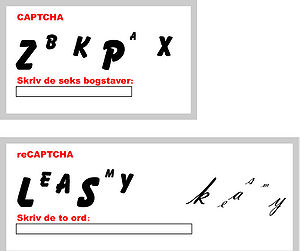
CAPTCHA
Eksempler på hvordan indskrivnings -formularer for CAPTCHA og reCAPTCHA kan udformes
Antihacker- og digitaleringssystem (dansk tekst)
CAPTCHA er et antihacker- og digitaliseringssystem, som fungerer ved brug af et billede/ billeder af ord med forvreden tekst, som internetbrugere skal anvende for at få adgang til en internettjeneste.